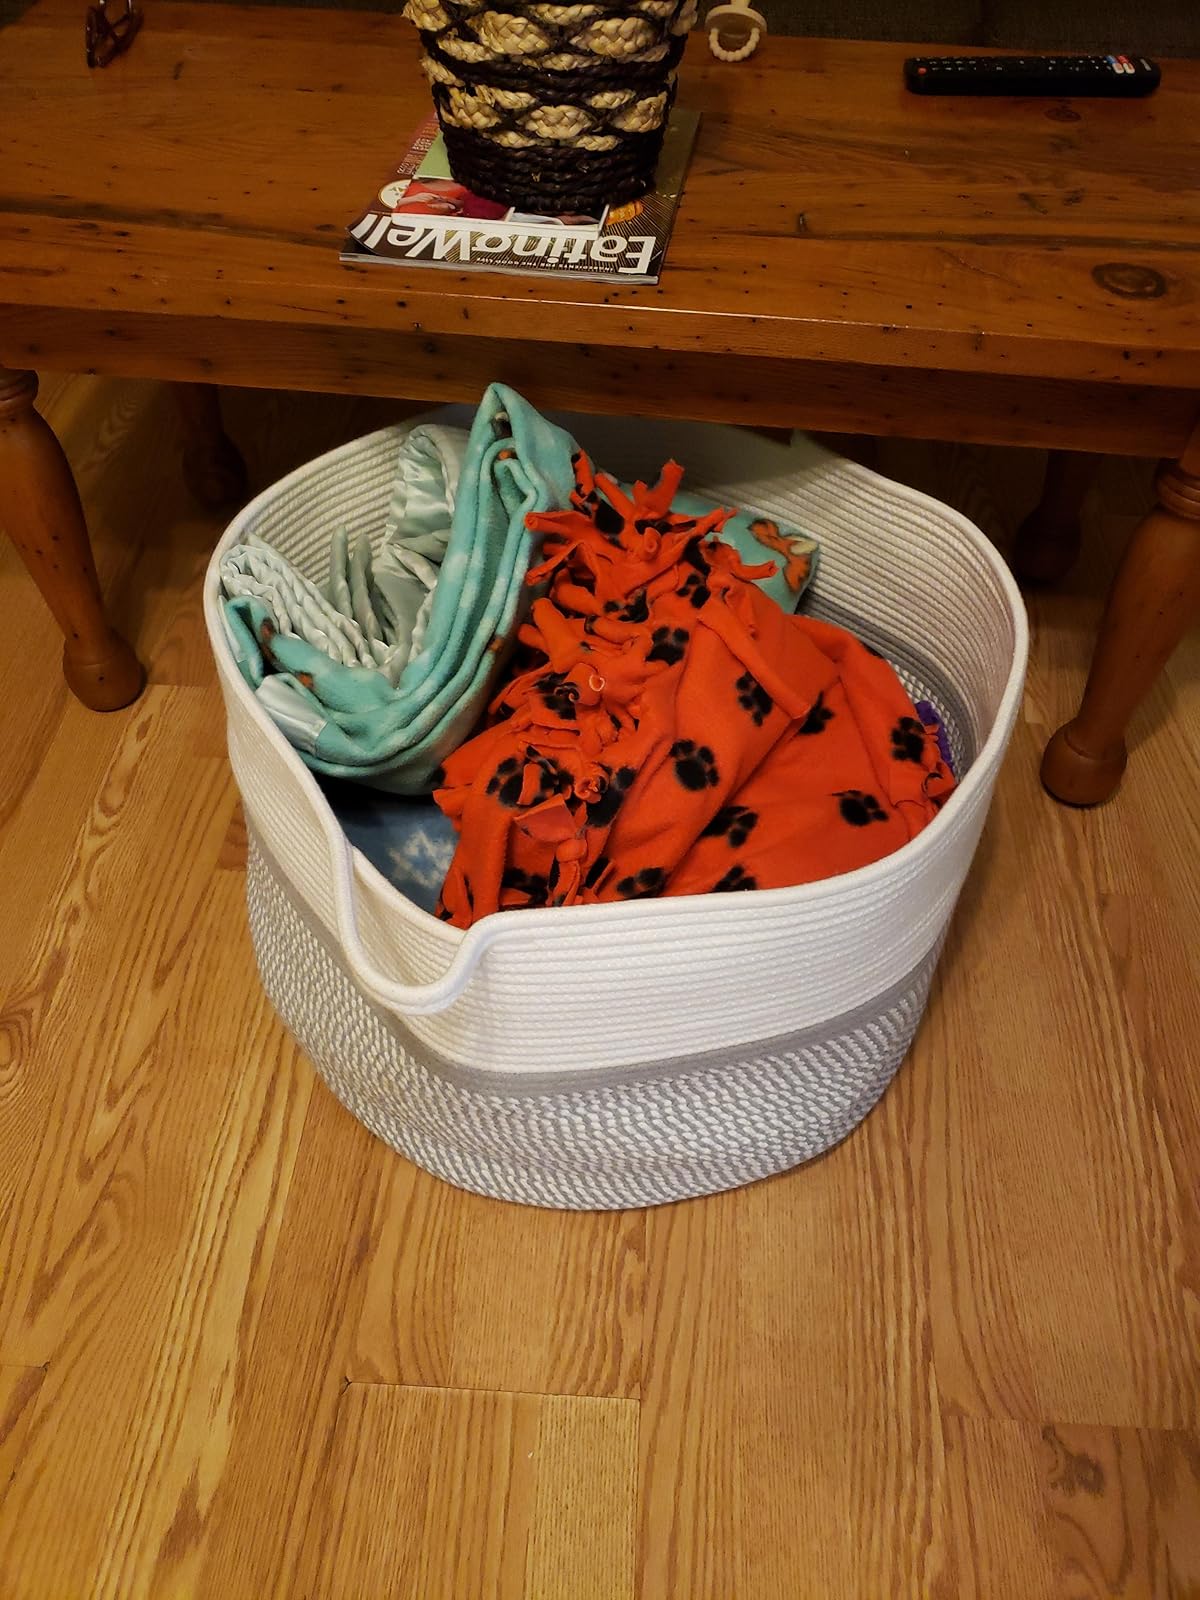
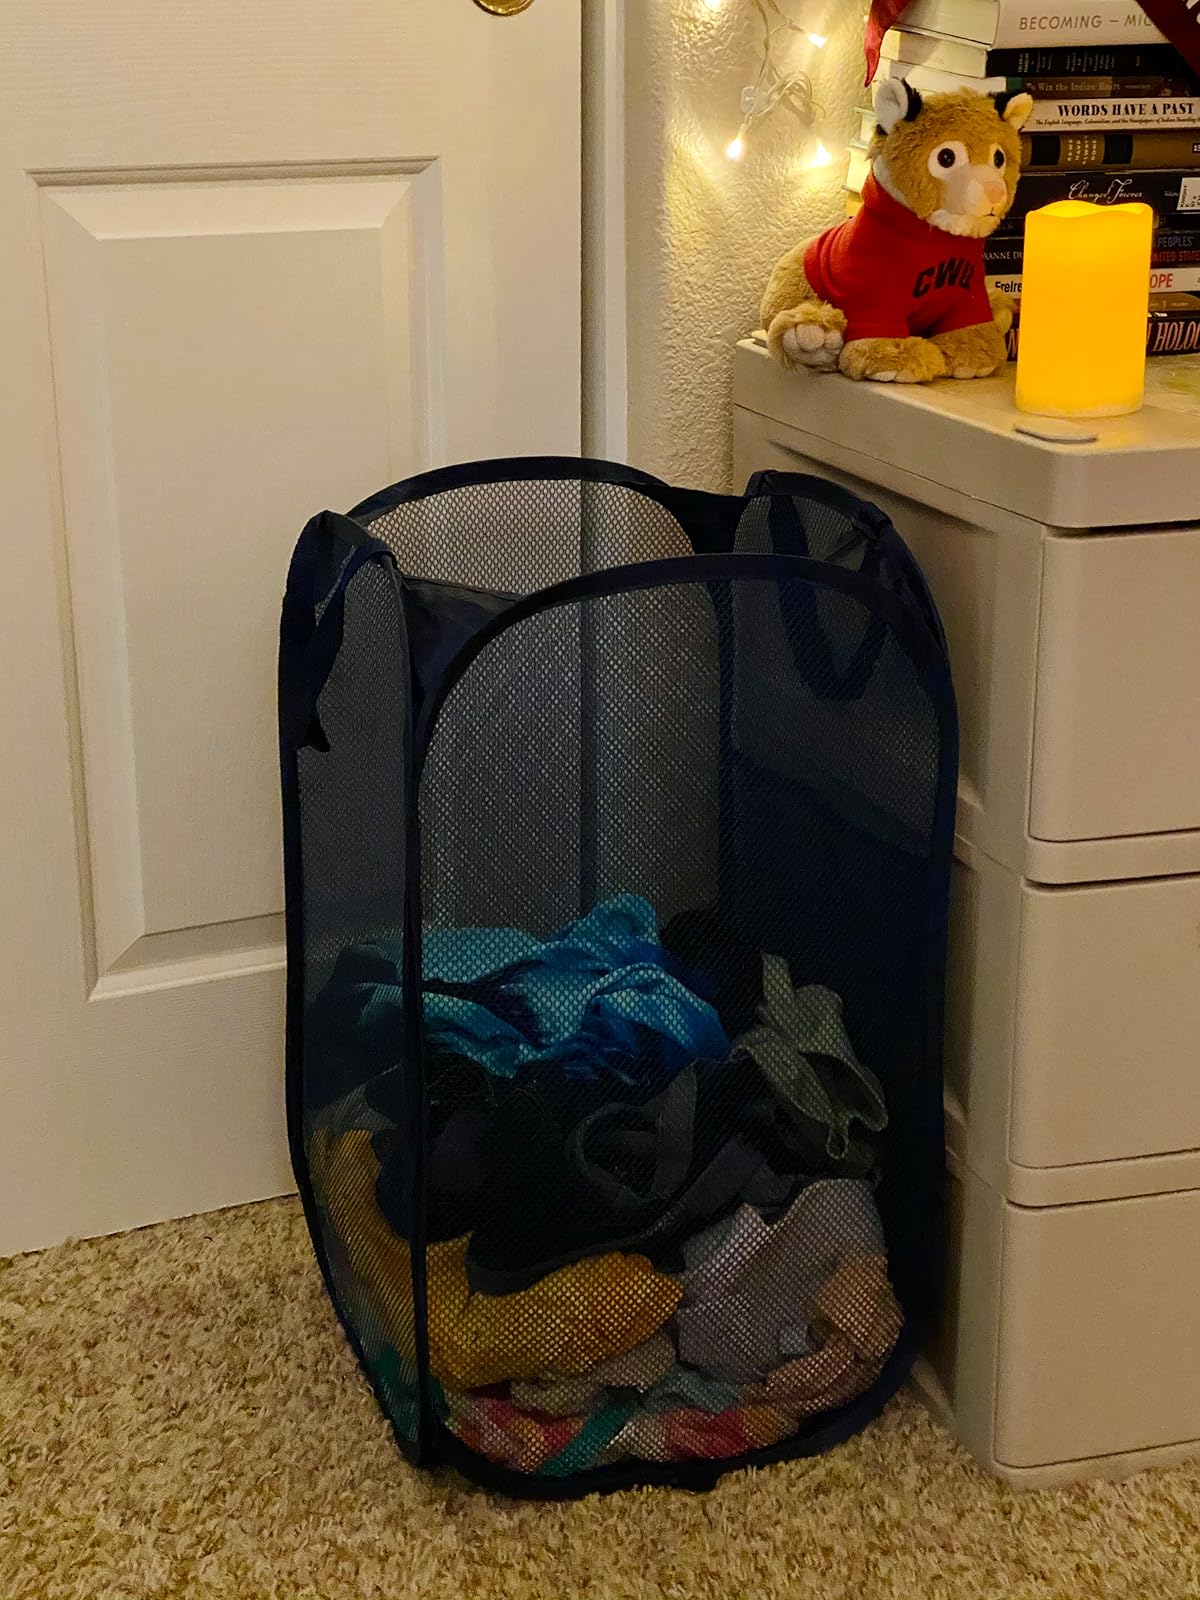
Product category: items_hamper
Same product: no